Free Syrian Army

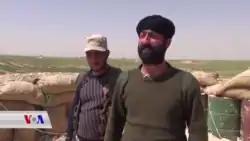
Abu Layla (right) was one of the most prominent FSA commanders among the Syrian Democratic Forces. Of mixed Kurdish–Arab origin, he fought with the Free Syria Brigade, Kurdish Front, and Northern Sun Battalion until being killed during the Manbij offensive.

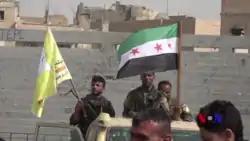
FSA SDF fighters after the capture of Raqqa stadium

The Obama administration of the United States admitted to militarily supporting some, so-called "moderate", groups fighting under the banner of the FSA. FSA is said to have received substantial weapons, financing and other support from the Obama administration of the United States, Turkey, the United Kingdom, Saudi Arabia and the other Gulf states. Hamas was also reported to have trained some elements of the FSA but its rival the Palestinian Authority maintained good relations with the Syrian President throughout the Syrian Civil War.